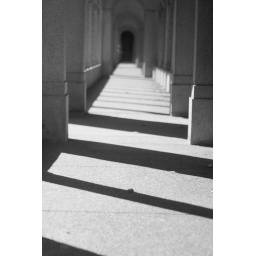
I loved the way the shadows were striking against the floor and columns of the monastery.